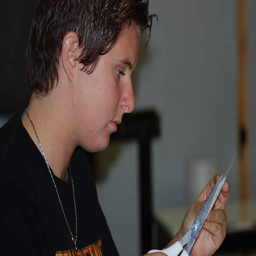
A man wearing a necklace holding a pair of scissors.
A person is looking at a pair of scissors.
A young boy holding a pair of scissors.
A man cutting a piece of paper with scissors.
A boy is cutting slips of paper with scissors.